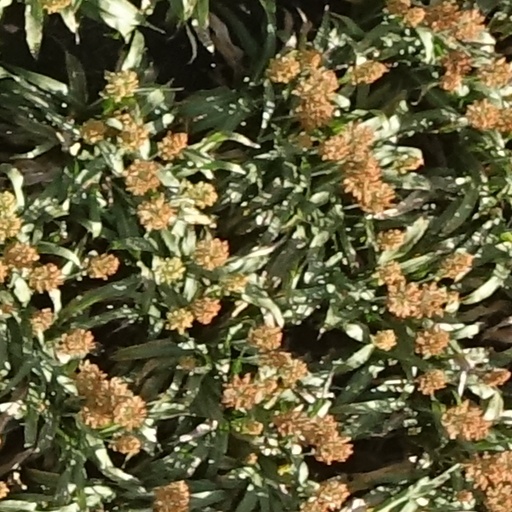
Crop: sorghum